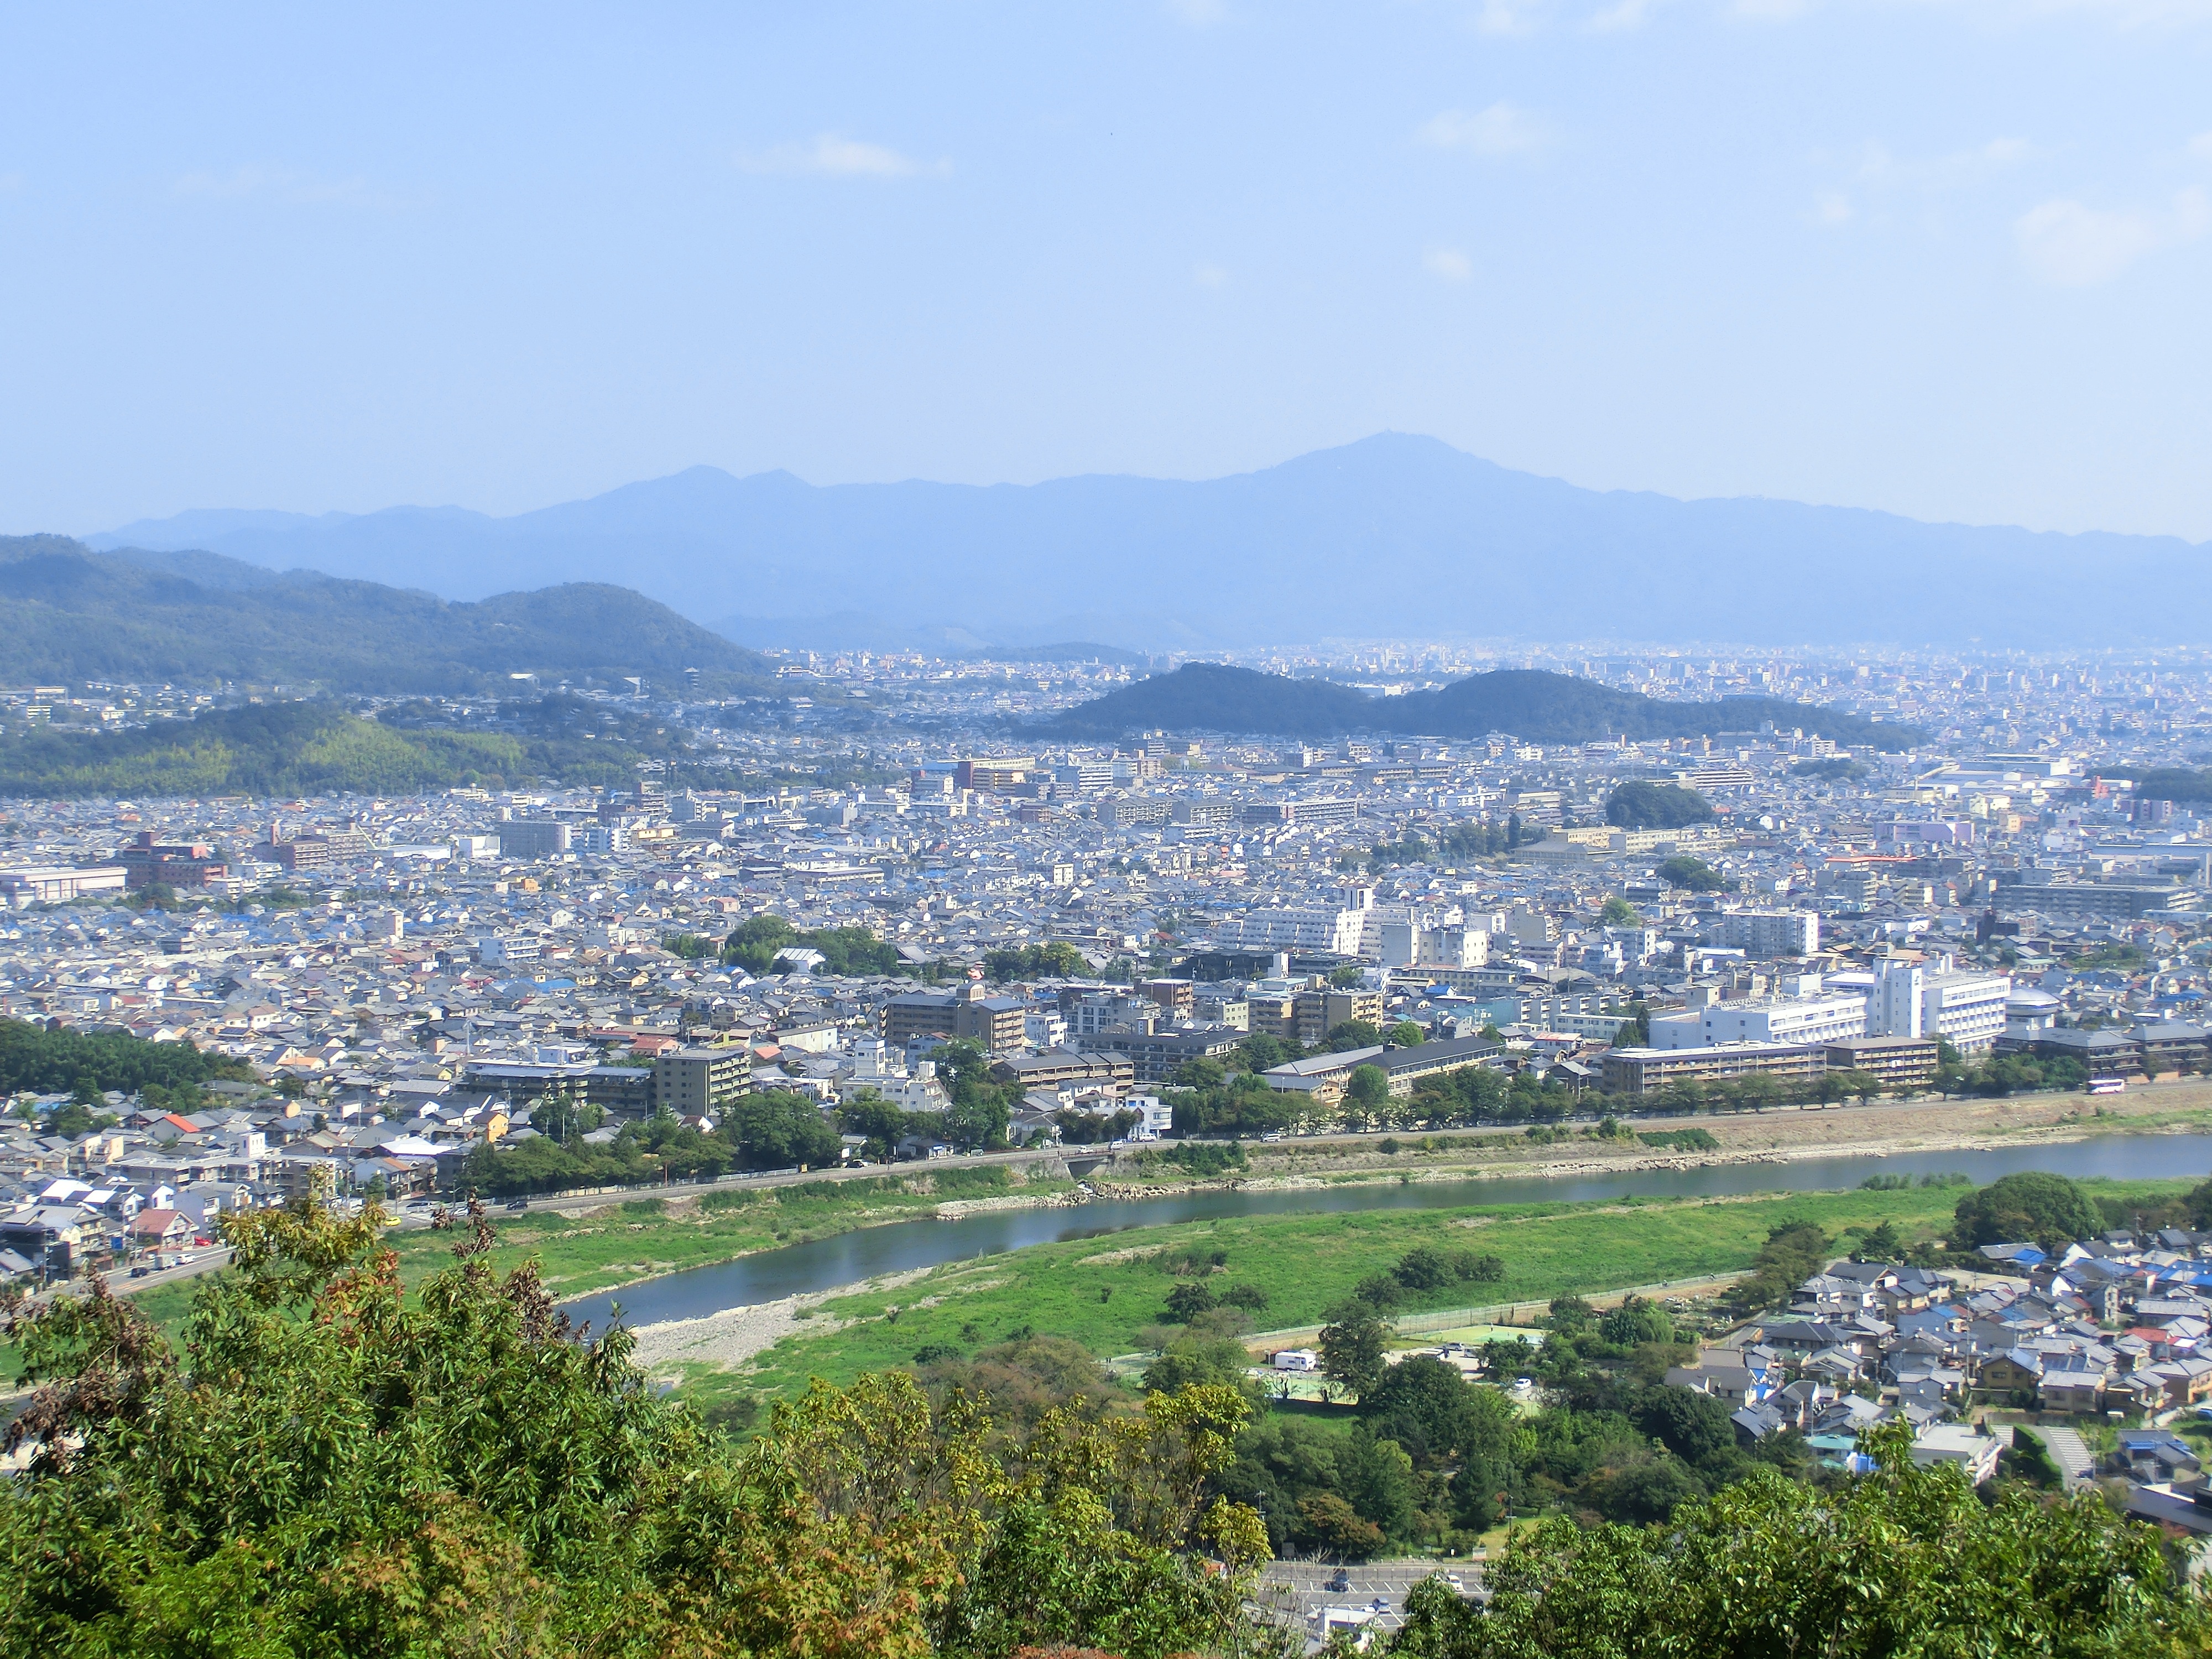
landscape, sea, coast, horizon, mountain, skyline, photography, hill, town, city, cityscape, panorama, village, suburb, japan, kyoto, kansai, bird's eye view, aerial photography, residential area, geographical feature, human settlement